Describe the emotion expressed in this image:  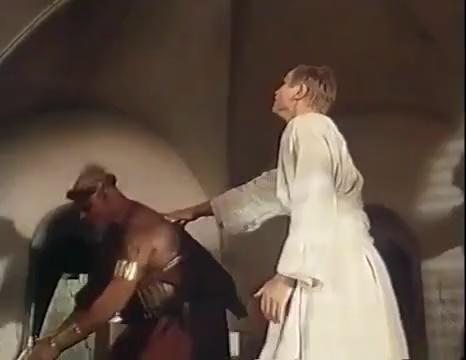
This person displays Fear, valence and arousal with low intensity.